Question: Please indicate a possible affordance area of the throw_discus that can be used for holding
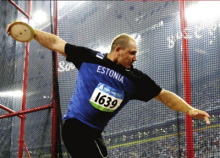
Answer: [3.5, 10.5, 39.5, 50.5]